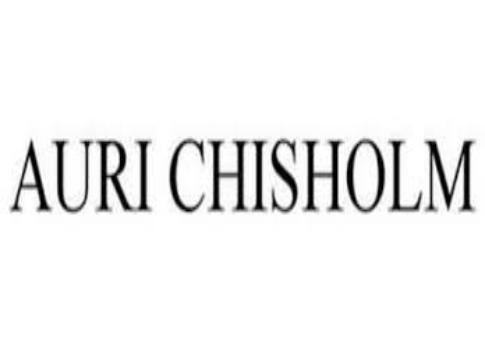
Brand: Auri
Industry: Others